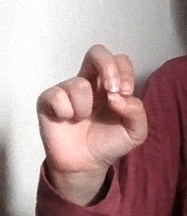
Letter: gaaf